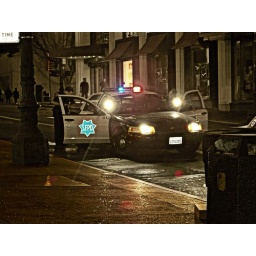
red and blue flashing deep in the night